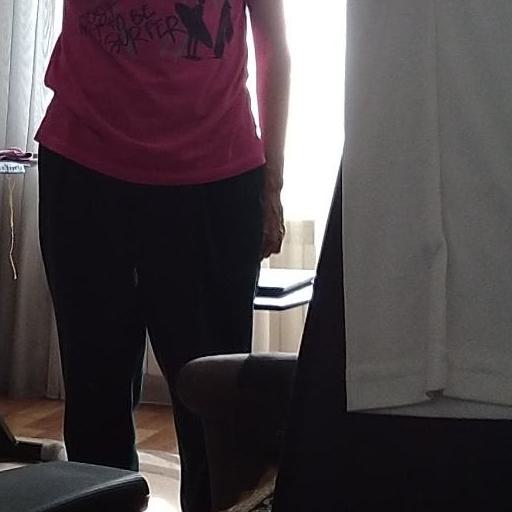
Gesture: no_gesture